Tekla Nordström

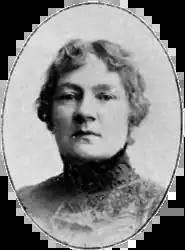
Tekla Nordström, from the "Svenskt Porträttgalleri XX"

Tekla Wilhelmina Nordström, née Lindeström (11 February 1856, Stockholm – 27 May 1937, Stockholm) was a Swedish xylographer.